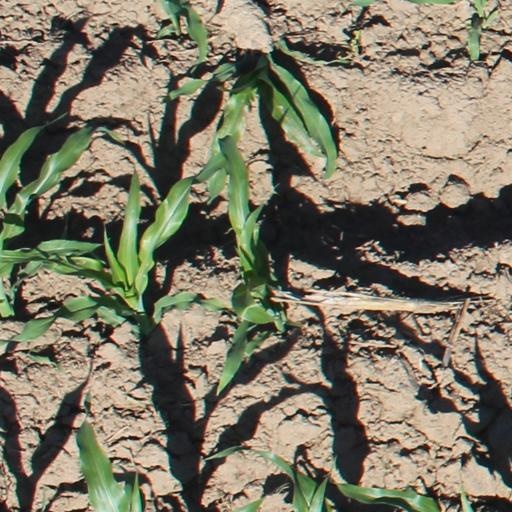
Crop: maize; corn